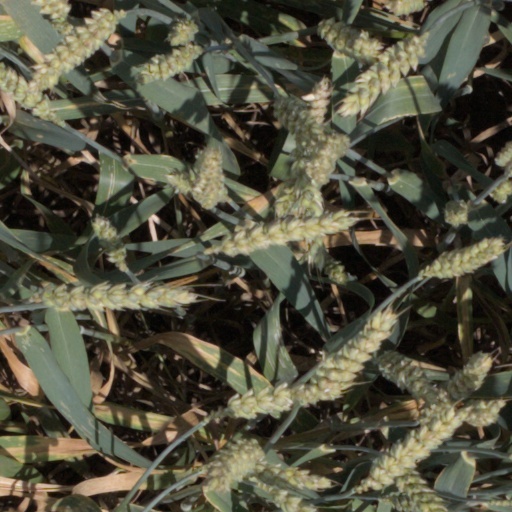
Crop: wheat